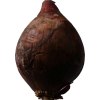
Label: red_onion